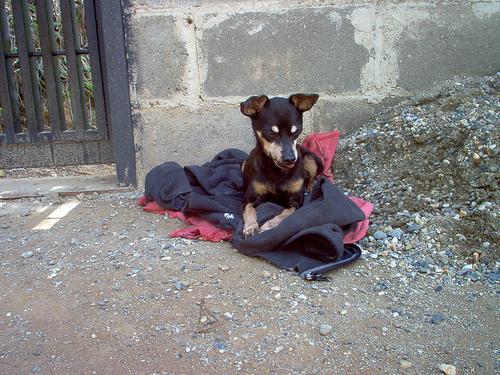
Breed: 209-n000054-Doberman